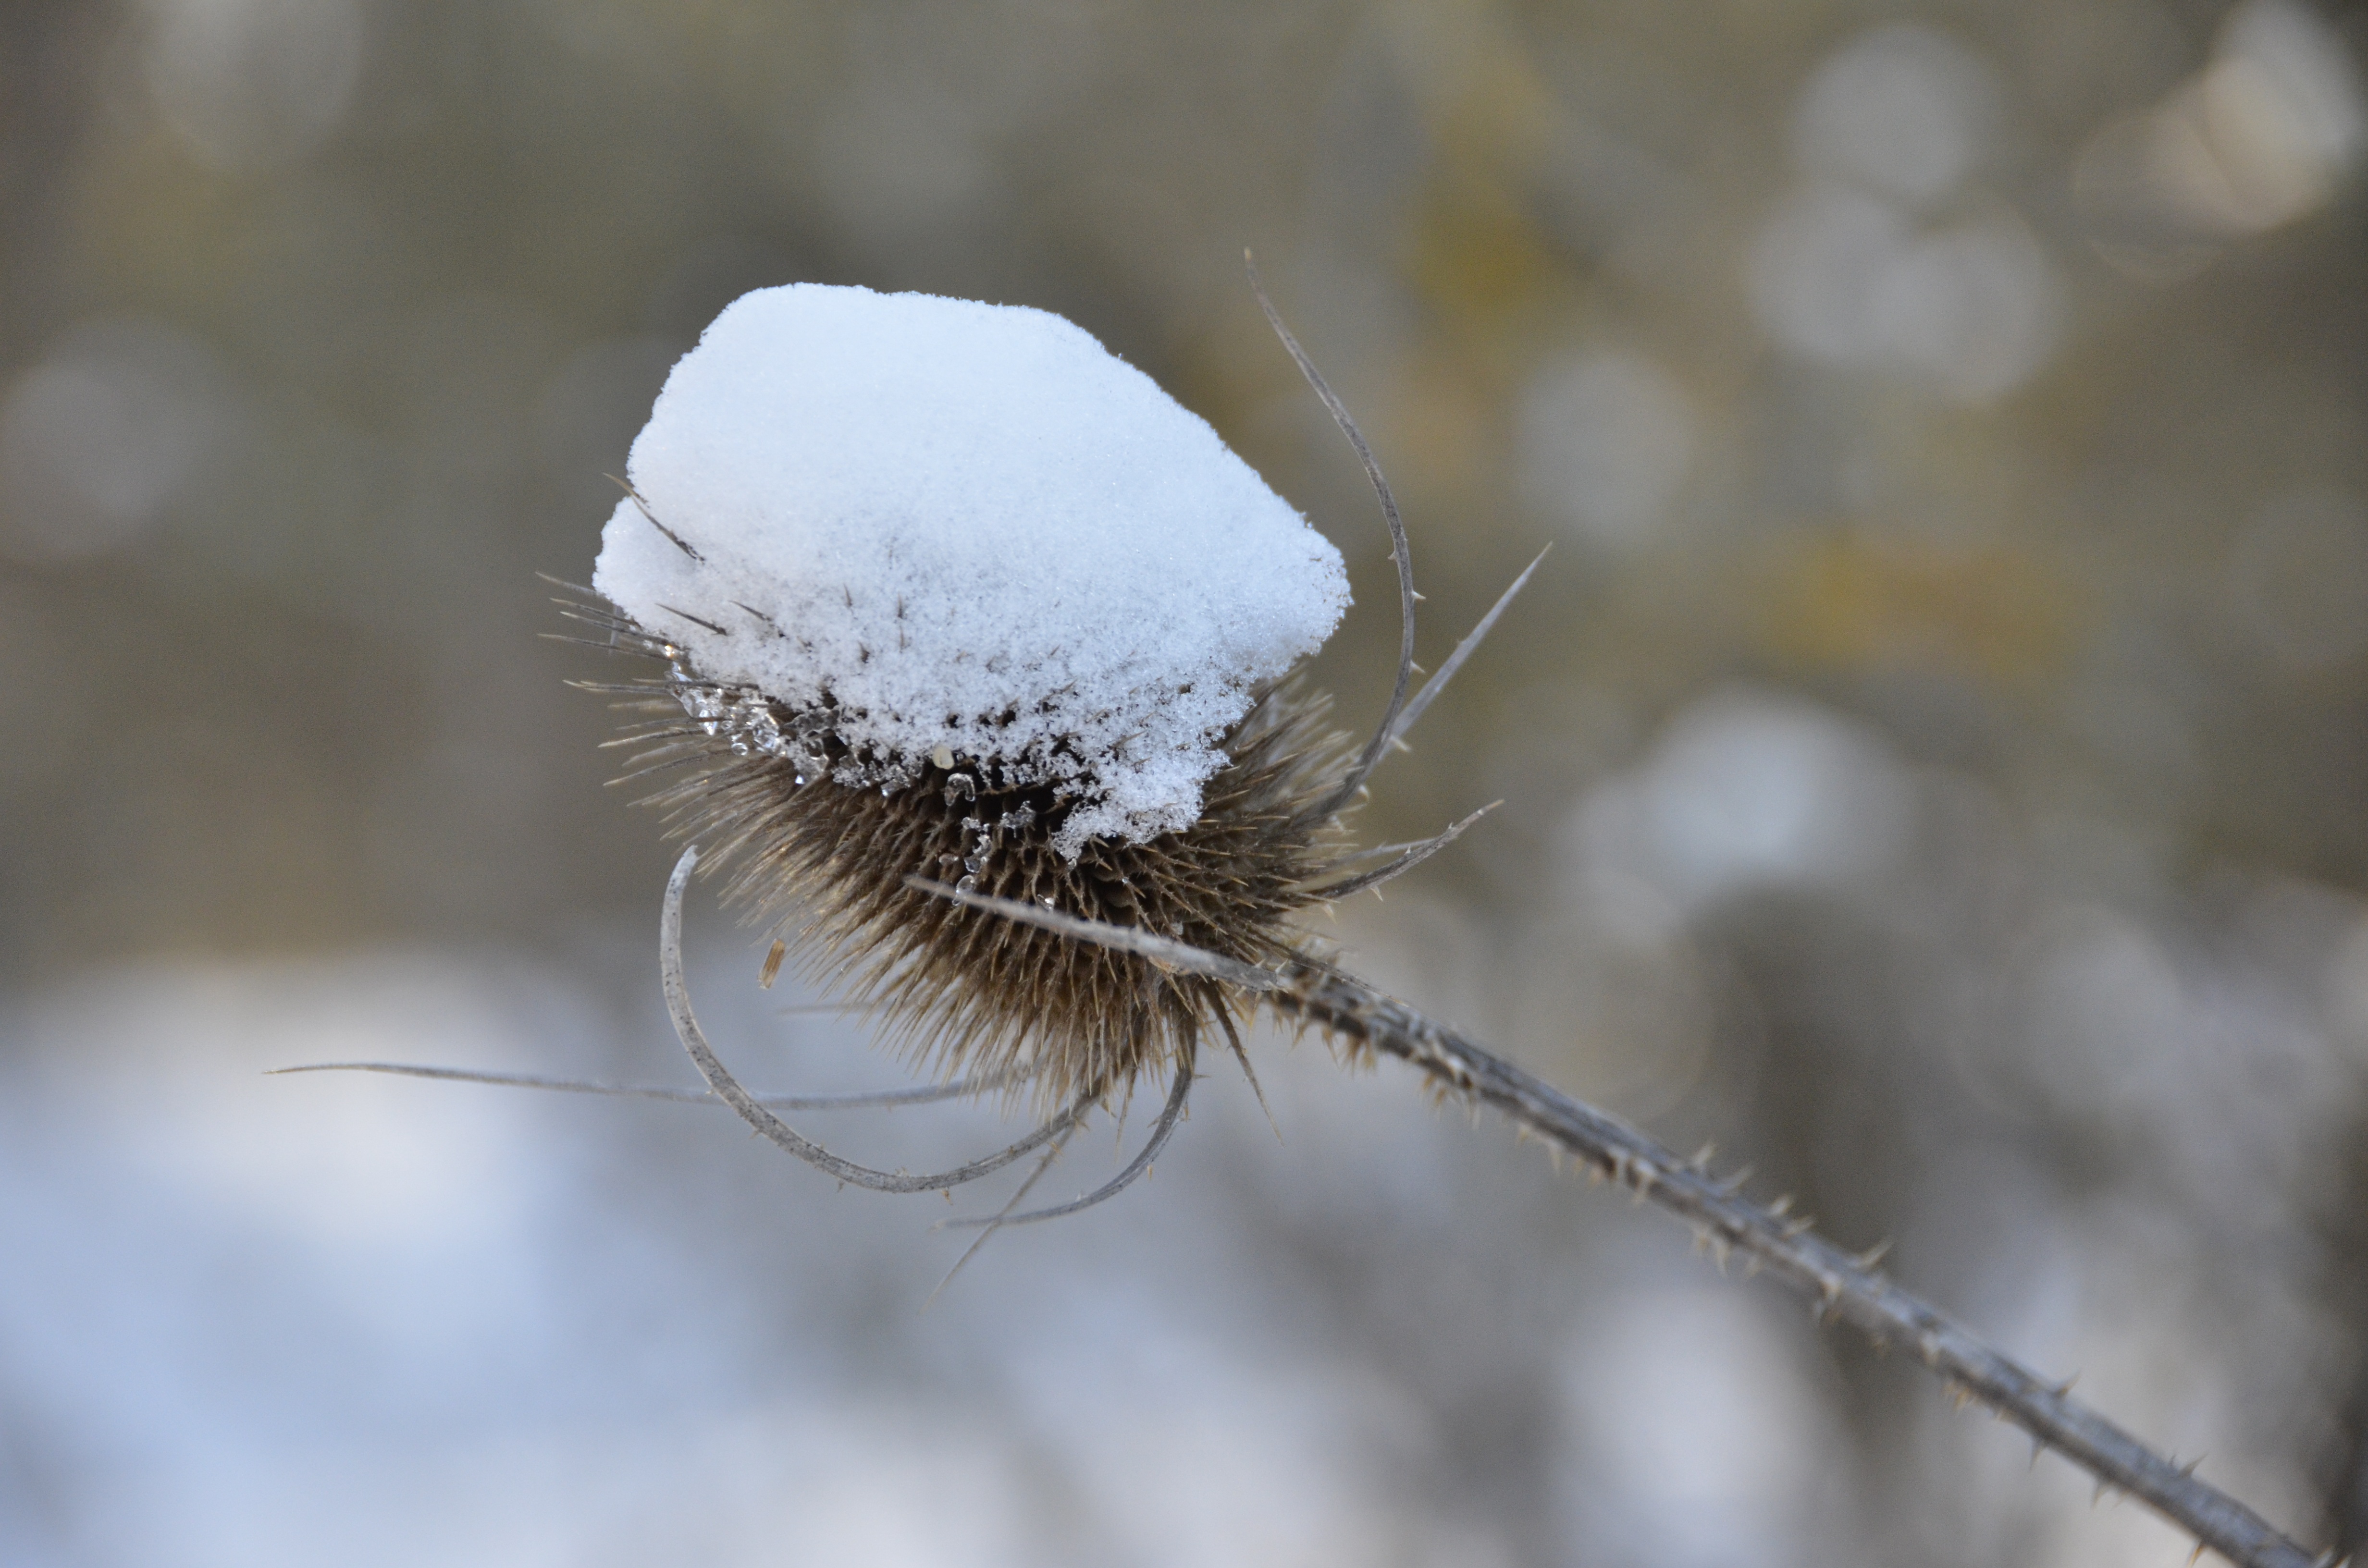
nature, branch, snow, winter, plant, photography, leaf, flower, frost, ice, weather, flora, season, fauna, twig, close up, thistle, freezing, macro photography, plant stem, thorns spines and prickles